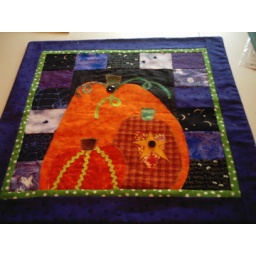
i love purple, black, green orange for halloween. lots of the fabrics glow in the dark.